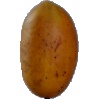
Label: Cucumber Ripe 2